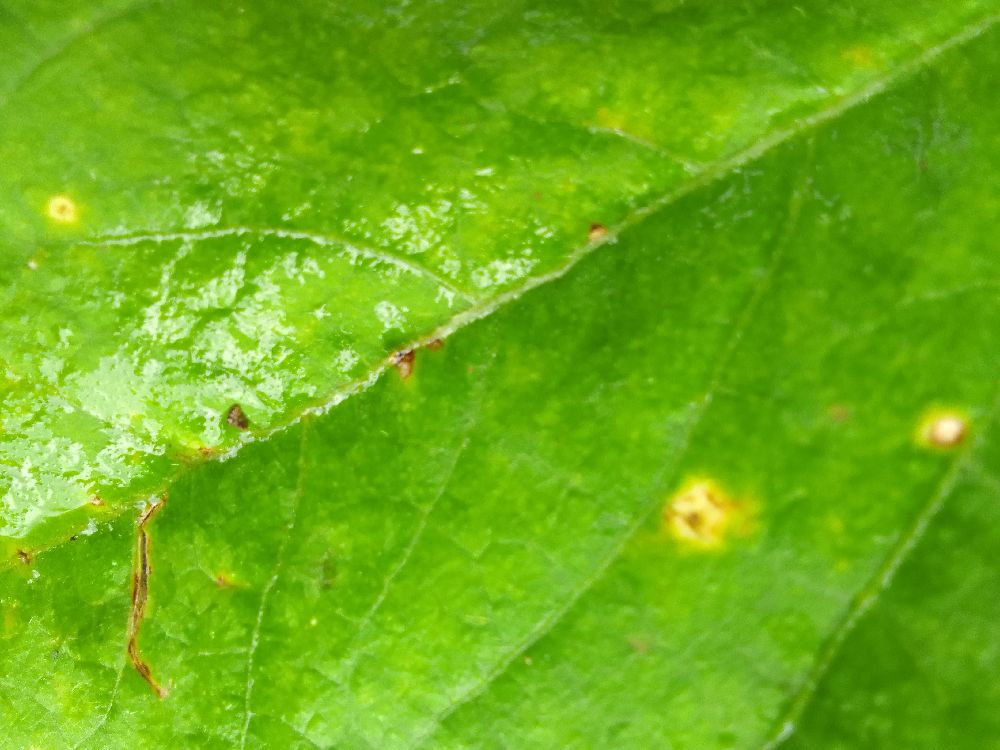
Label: rust